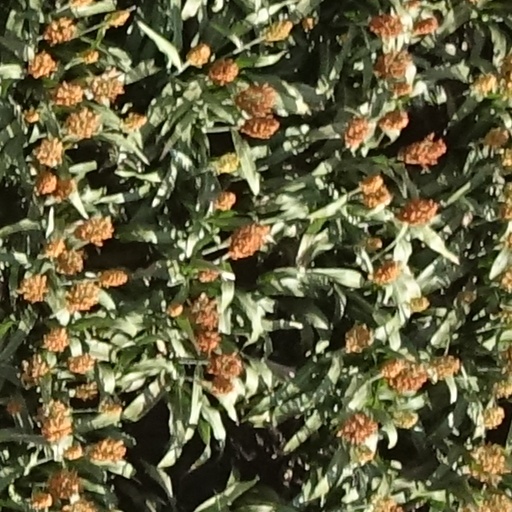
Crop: sorghum